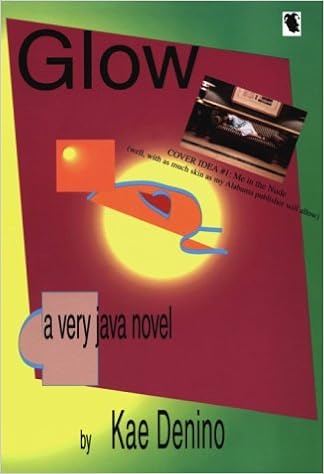
Glow
Category: Books
Review "...fictional frolic ... is an absolute crack-up, supported with a voice ... categorically perfect for this caffeinated ... rant against anything of status..." -- The boox review About the Author Kae Denino hails from Ohio. She attended Arizona State University and New York University, where she obtained a Master's degree. She presently lives in New York City, where she busily interfaces university degree programs with Internet access for a living.
Features: A wildly comic novel that follows Lulu, a transplanted Italian American attending an Arizona university for the first time, Glow lives up to the subtitle "a very java novel." Denino's first novel screams with a prose that is indeed double-expresso from beginning to end. And like all good coming-of-age novels, Glow works beyond the immediate to address issues that will always remain. The great thing is that Denino addresses these issues in a masterfully exuberant and charming way.